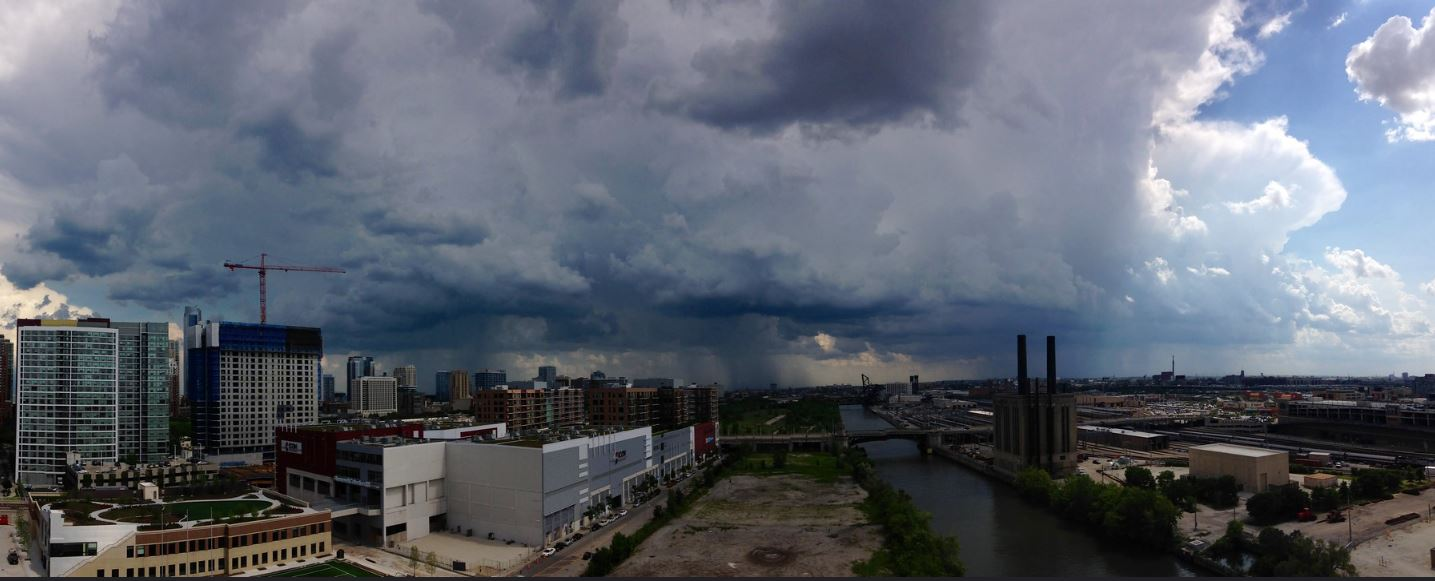
Fire: no
Smoke: no